Ken Tribbett

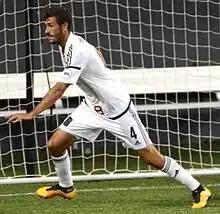
Tribbett playing for Bethlehem Steel FC in 2017

Ken Tribbett (born August 25, 1992) is an American soccer player.